Buddhism in the United States

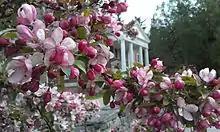
Insight Meditation Society in Barre, Massachusetts

There are four major schools of Tibetan Buddhism: the Gelug, the Kagyu, the Nyingma, and the Sakya. Of these, the greatest impact in the West was made by the Gelug, led by the Dalai Lama, and the Kagyu, specifically its Karma Kagyu branch, led by the Karmapa. In 1974 Trungpa Rinpoche and Kalu Rinpoche invited the 16th Karmapa to the united States. As of the early 1990s, there were several significant strands of Kagyu practice in the United States: Chögyam Trungpa's Shambhala movement; Karma Triyana Dharmachakra, a network of centers affiliated directly with the Karmapa's North American seat in Woodstock, New York; a network of centers founded by Kalu Rinpoche; a number of centers dedicated to mahamudra study and practice founded by Thrangu Rinpoche. The Drikung Kagyu lineage also has an established presence in the United States. Khenchen Konchog Gyaltsen arrived in the US in 1982 and planted the seeds for multiple Drikung centers across the country. He also paved the way for the arrival of Garchen Rinpoche, who established the Garchen Buddhist Institute in Chino Valley, Arizona. In 1990, Mahamudra Meditation Center was founded by Peter F. Barth, under the guidance of Thrangu Rinpoche and Khenchen Konchog Gyaltsen.